Solanin

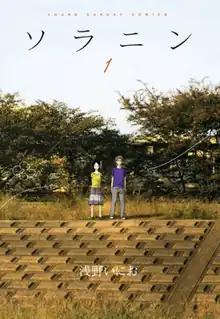
First volume cover

is a Japanese manga series written and illustrated by Inio Asano. It was serialized in Shogakukan's "Weekly Young Sunday" from 2005 to 2006. In North America, the manga was licensed for English language release by Viz Media.